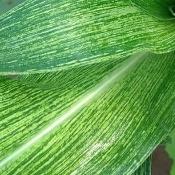
Crop: Maize
Condition: stripe-d